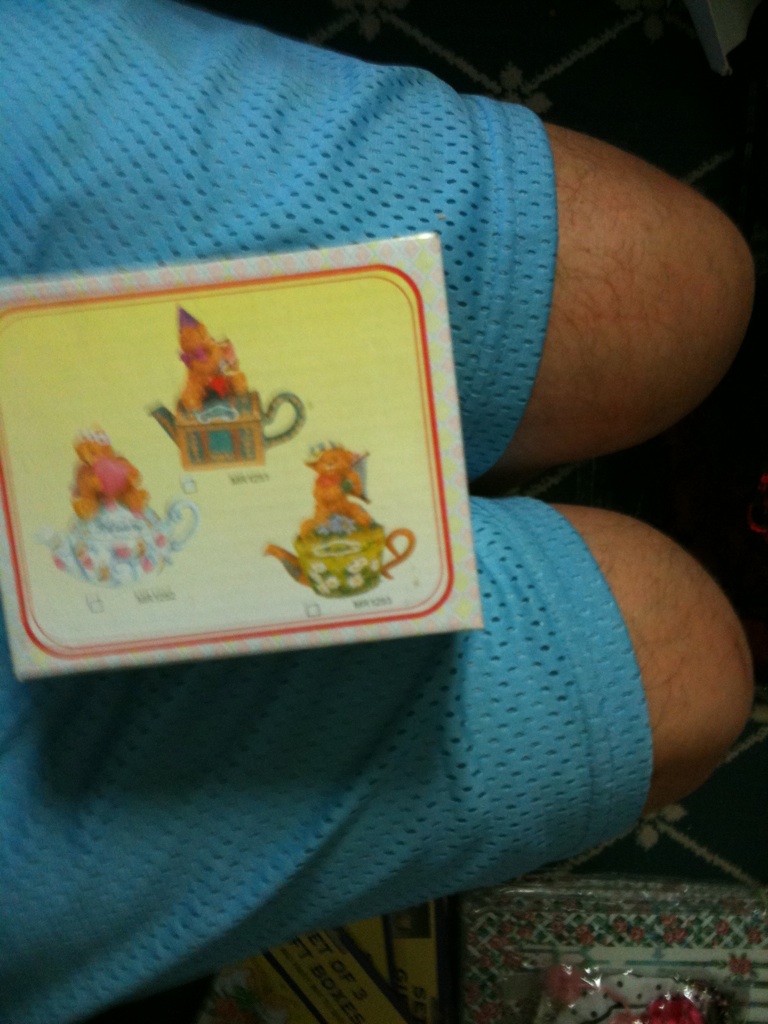Question: Does this show a picture on the box?
Answer: yes